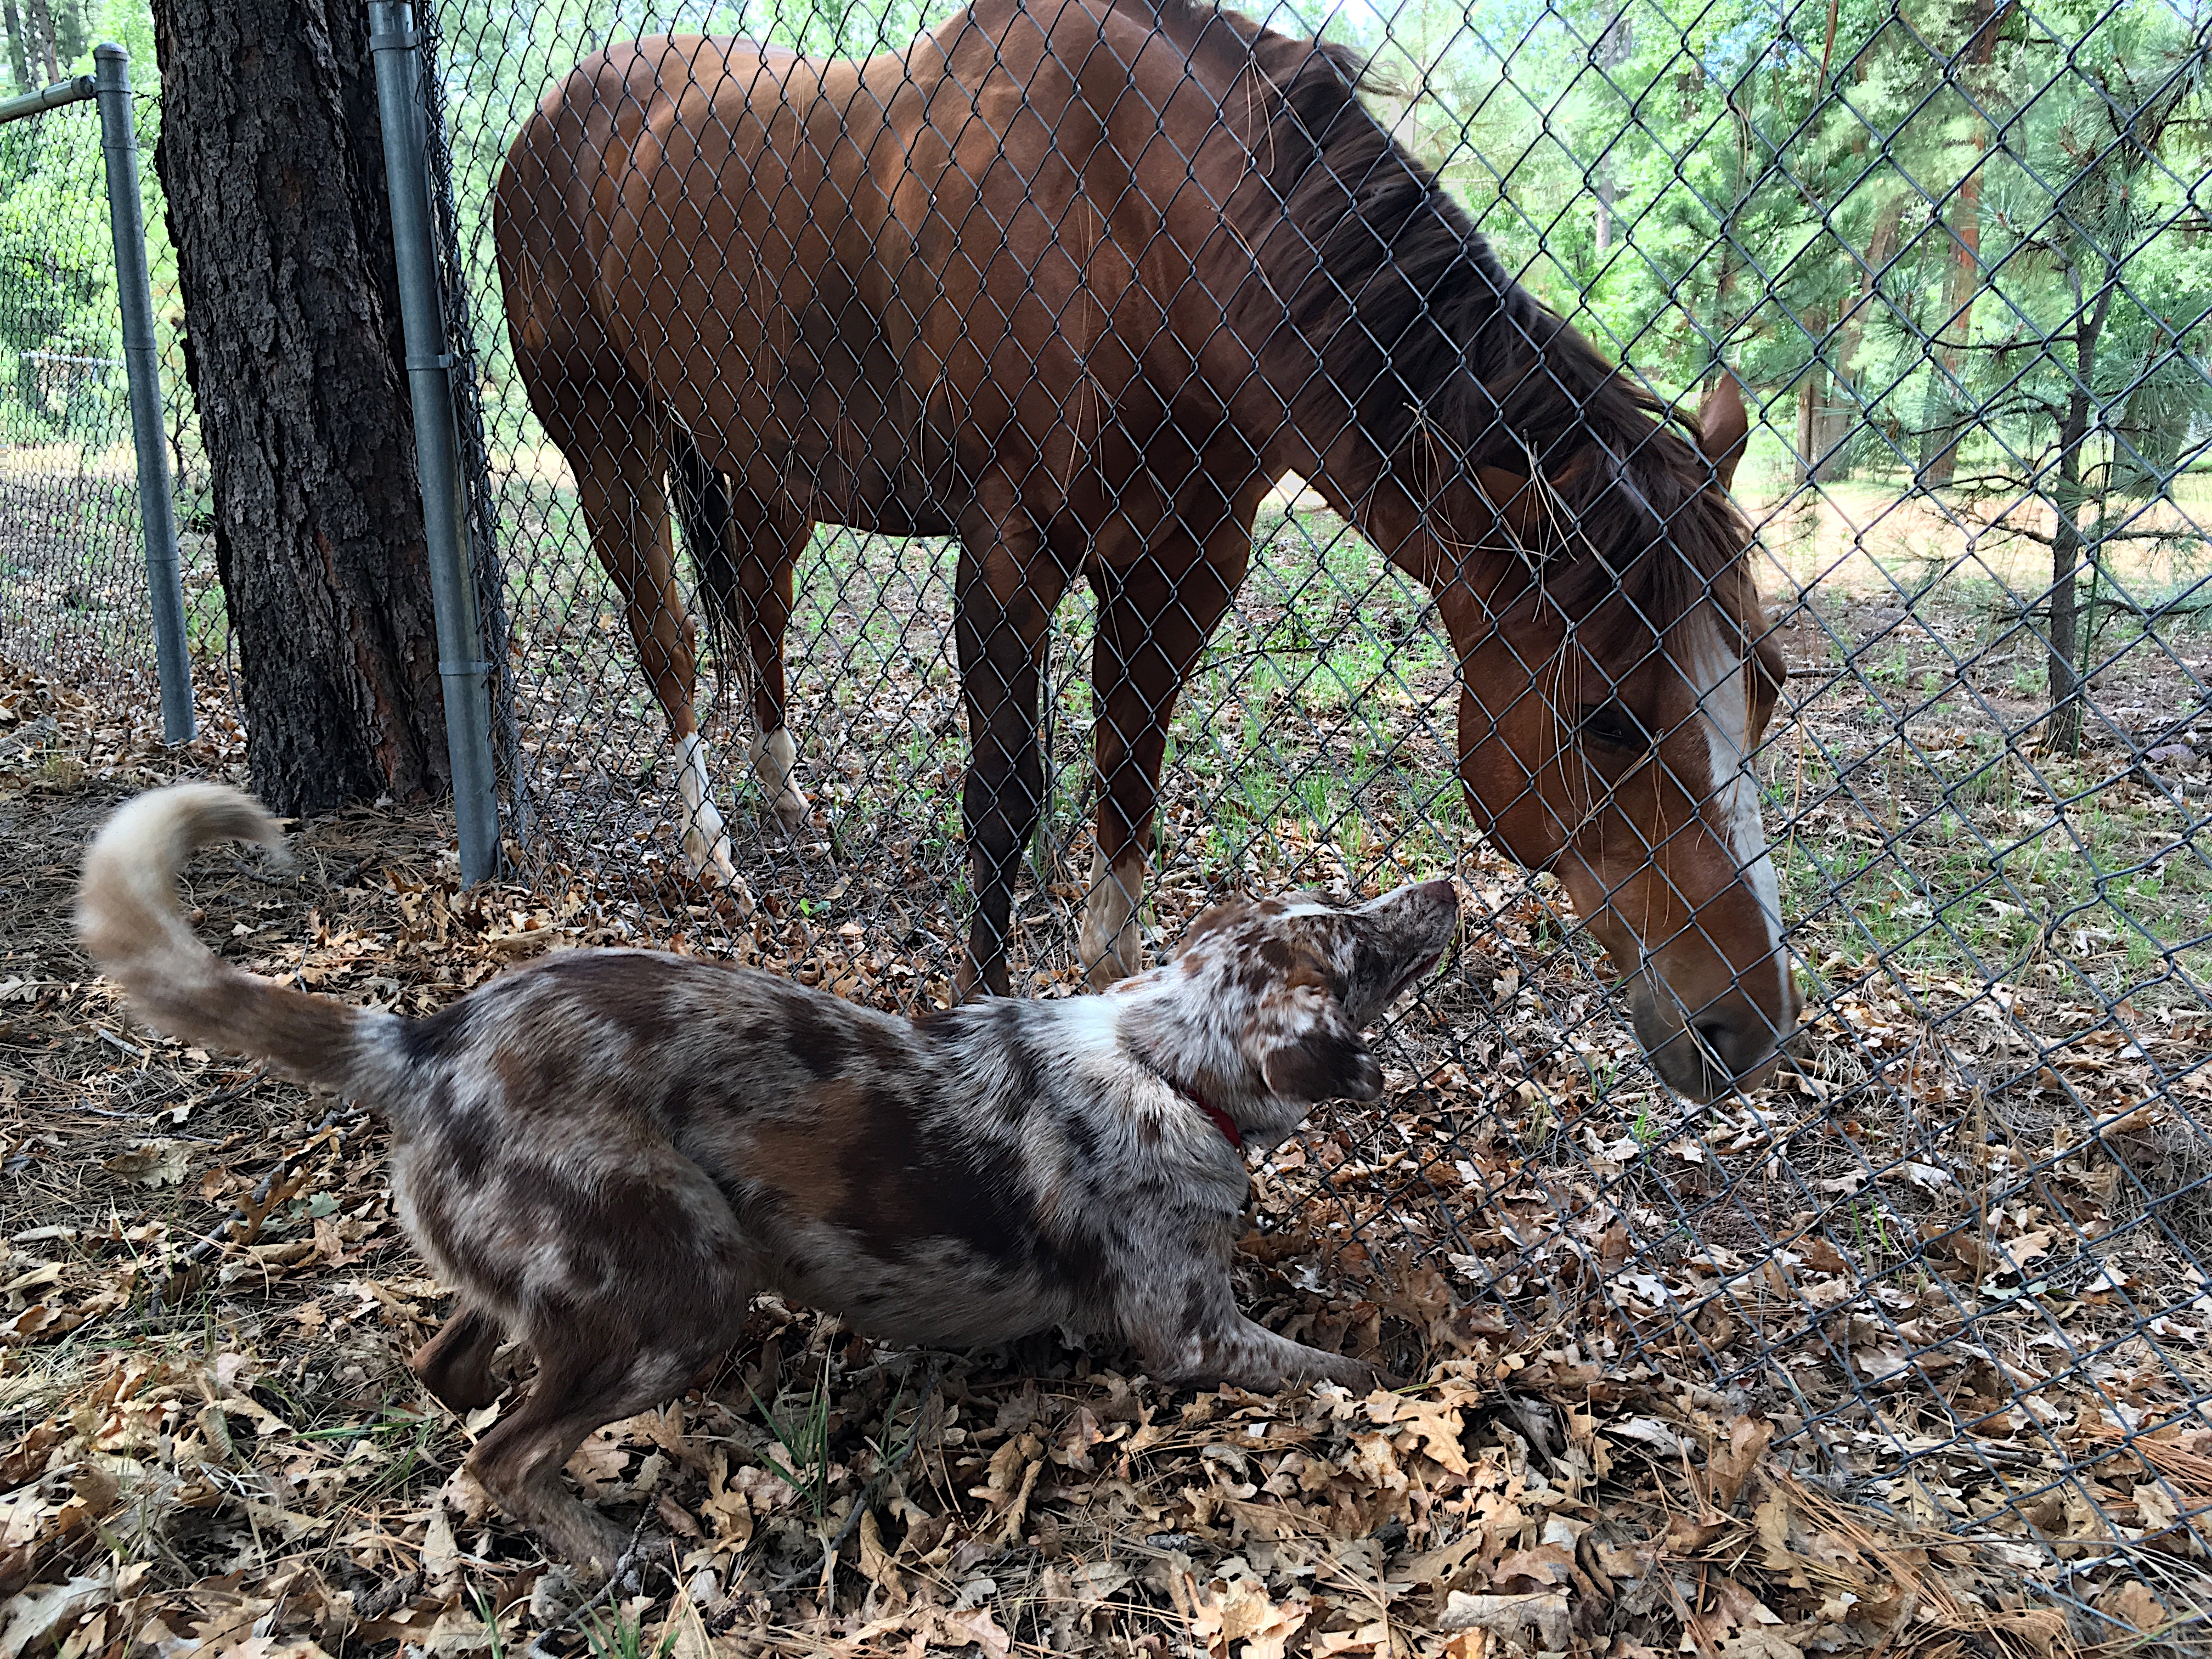
dog, wildlife, horse, mammal, fauna, vertebrate, mare, felix, foal, horse like mammal, mustang horse